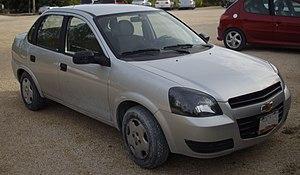
L' Opel Corsa B est une automobile produite par Opel de 1993 à 2000. Il s'agit de la seconde génération de l'Opel Corsa depuis 1982.